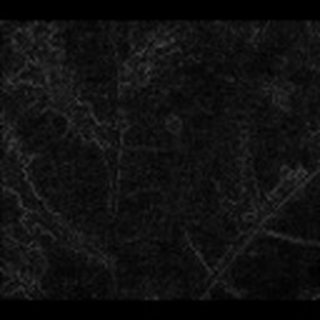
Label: cotton_bacterial_blight